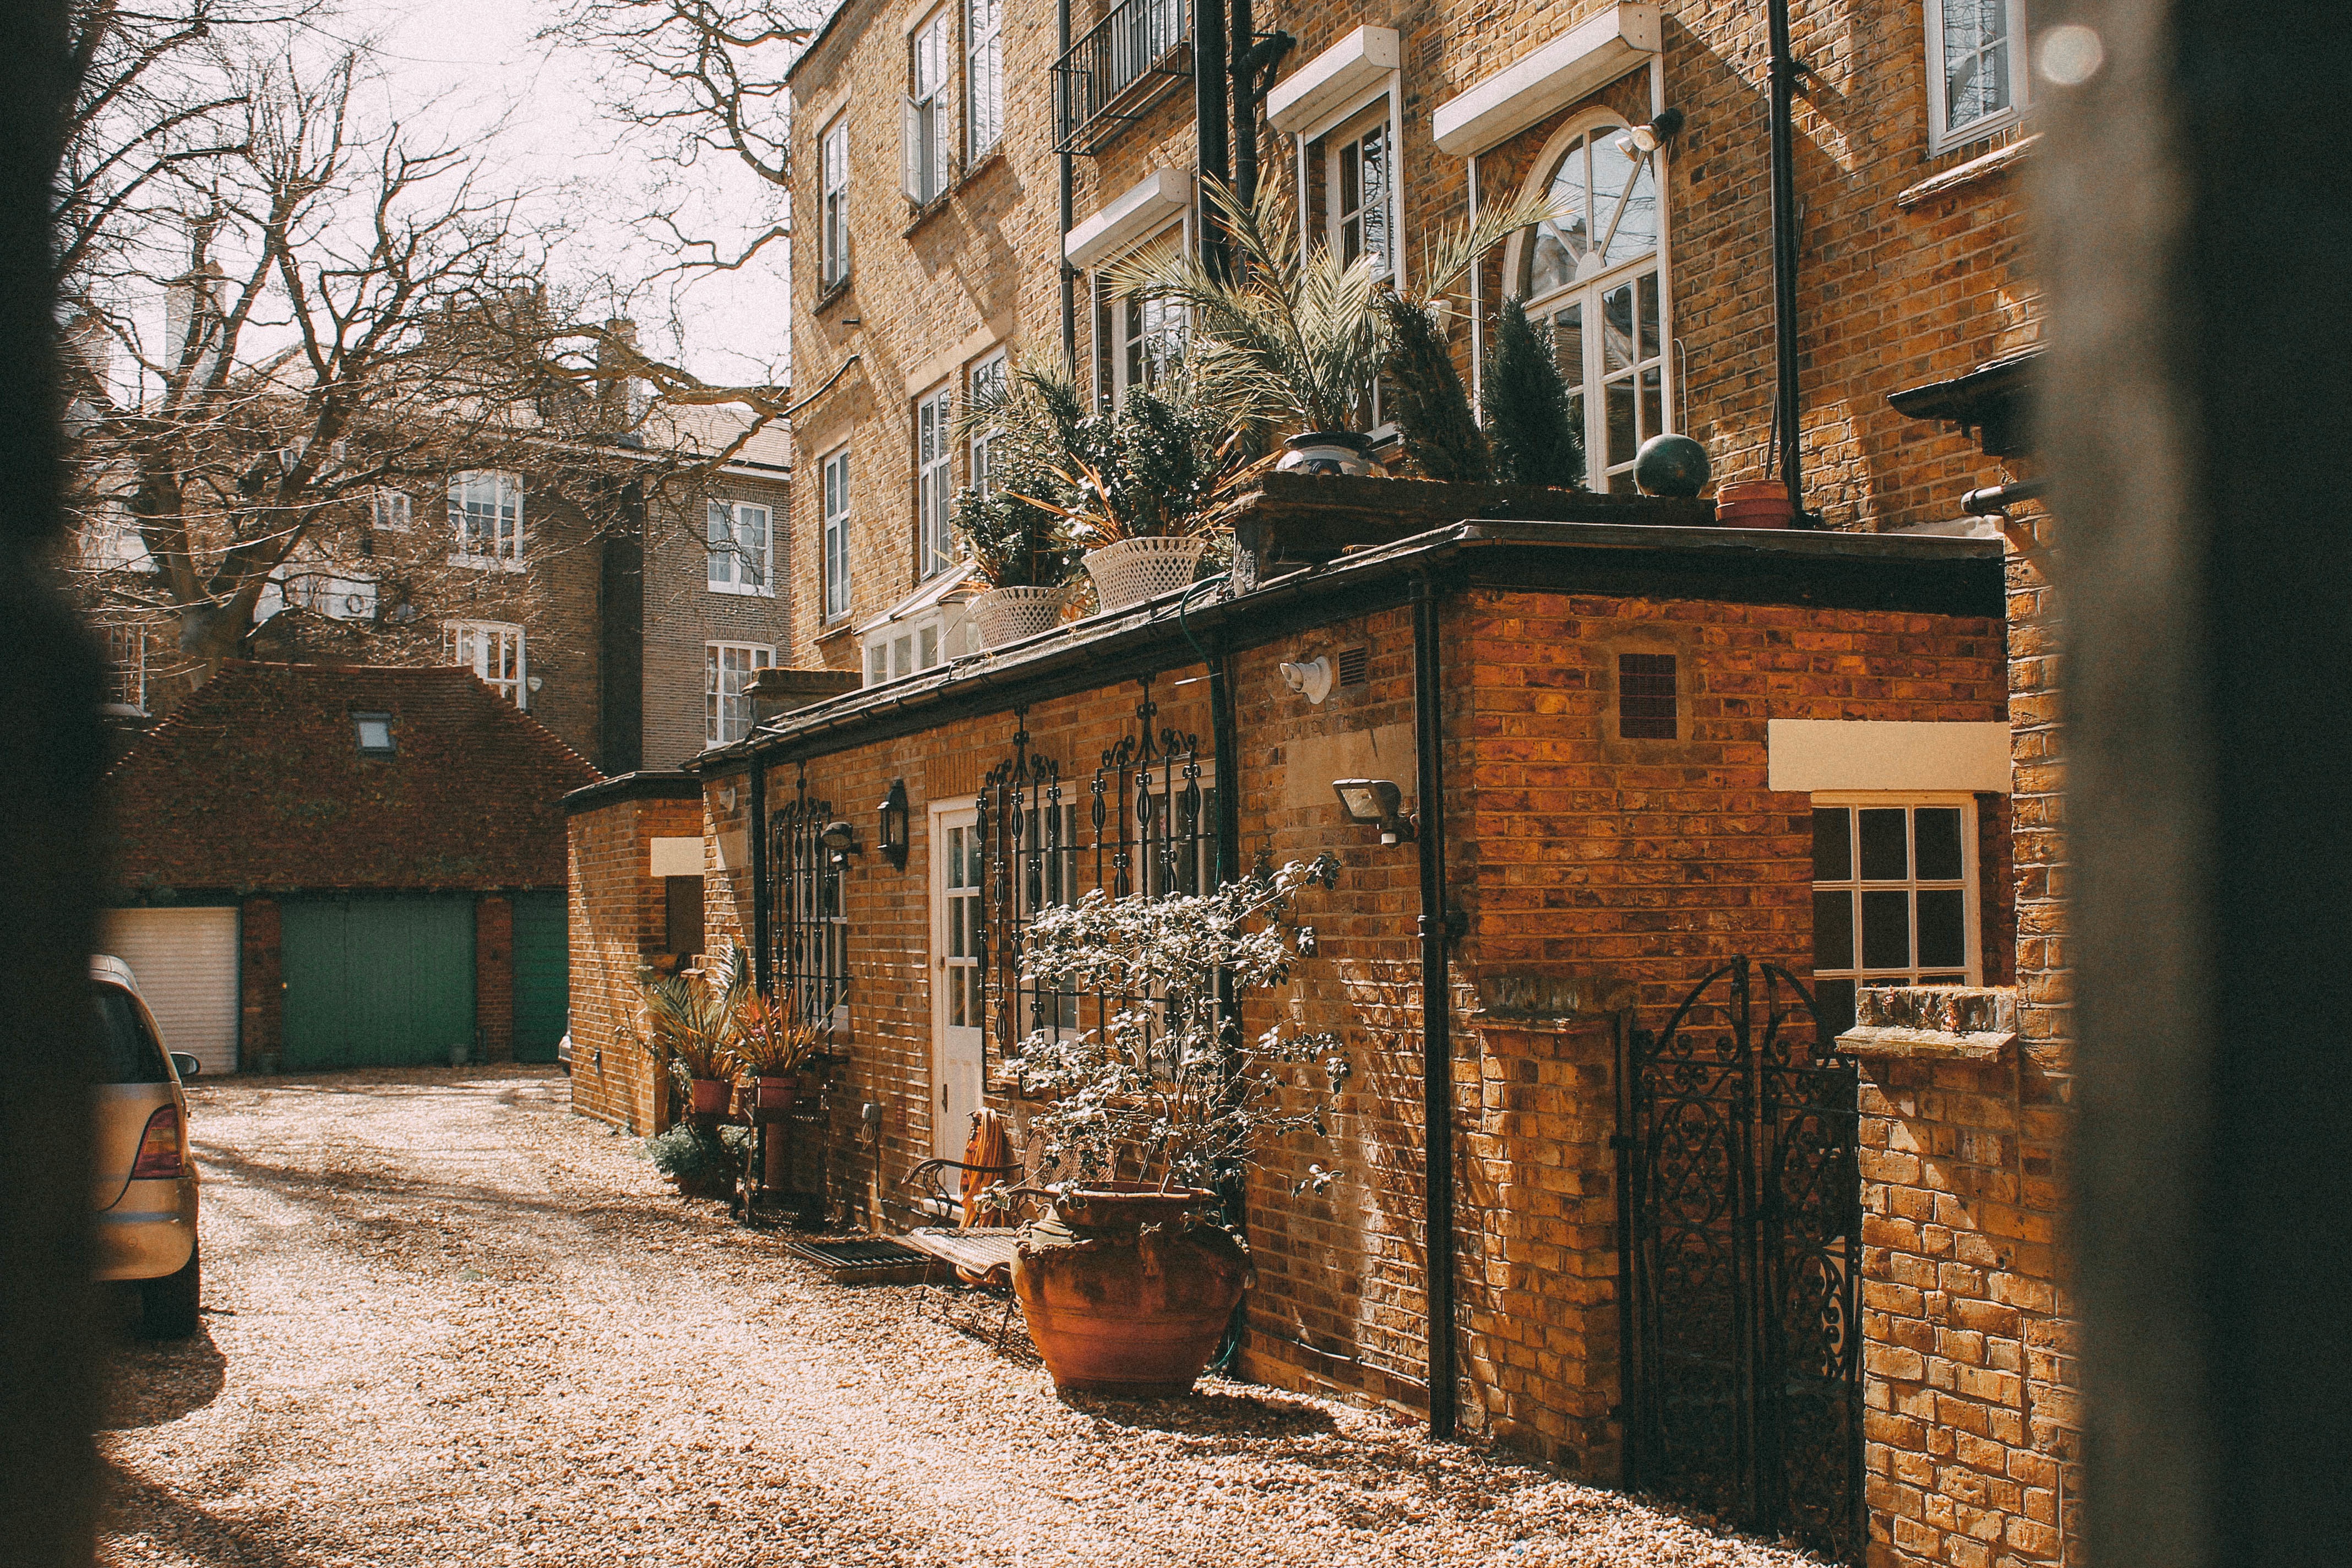
architecture, wood, road, street, house, town, building, alley, city, home, downtown, village, facade, brick, waterway, courtyard, infrastructure, history, neighbourhood, urban area, human settlement